Fulham

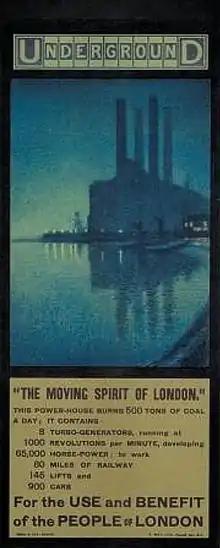
Thomas Robert Way

The most illustrious brewery in Fulham was the Swan Brewery, Walham Green, dating back to the 17th century. Among its patrons were kings and other royalty. It was followed by the North End Brewery in 1832, Cannons again in North End in 1867 and finally on account of temperance, the alcohol-free phenomenon that was Kops Brewery founded in 1890 at a site in Sands End. In 1917 Kops Brewery closed and was converted into a margarine factory.